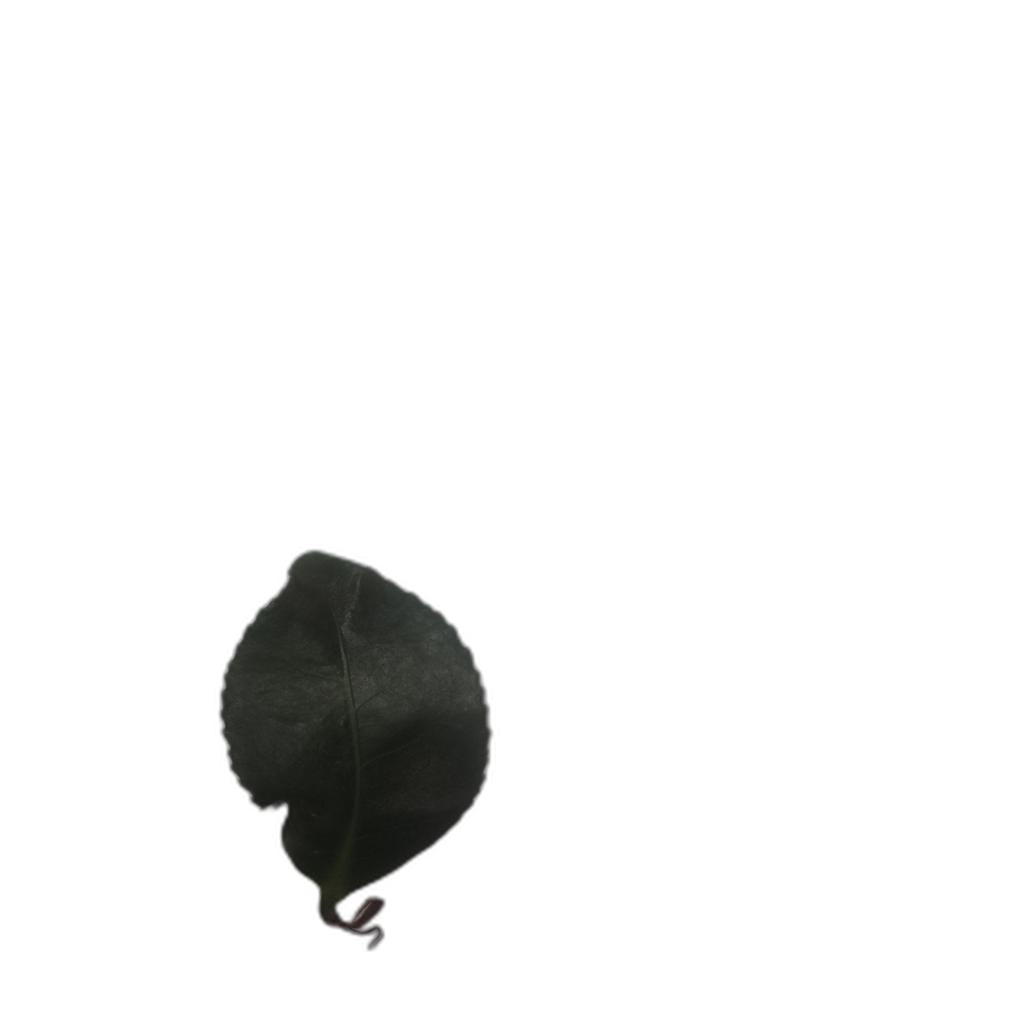
Label: Healthy